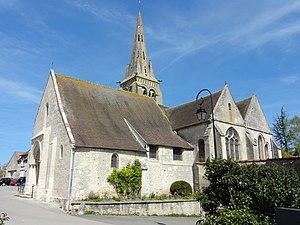
L'église Saint-Caprais-et-Saint-Vincent est une église catholique paroissiale située à Auger-Saint-Vincent, dans l'Oise, en France. Ses origines remontent au moins aux années 930 / 940, quand Raoul II de Vexin donne le patronage de la cure au prieuré Saint-Arnoul de Crépy-en-Valois. Une petite église romane est construite au premier quart du XIIᵉ siècle, et des éléments de sa nef et de son chœur sont englobées dans la construction actuelle. À partir du milieu du XIIᵉ siècle et jusqu'au début du XIIIᵉ siècle, puis à la fin du XVᵉ siècle et au milieu du XVIᵉ siècle, l'église est agrandie à six reprises, et le plus souvent, les adjonctions ne portent que sur une seule travée, de sorte que l'édifice actuel est d'une complexité déconcertante. À l'extérieur, il offre toutefois une image assez harmonieuse, car les différentes campagnes de construction sont pour la plupart très rapprochées, si bien que les ruptures stylistiques trop évidentes sont évitées. Le clocher du milieu du XIIᵉ siècle est imposant, et coiffé d'une élégante flèche de pierre.